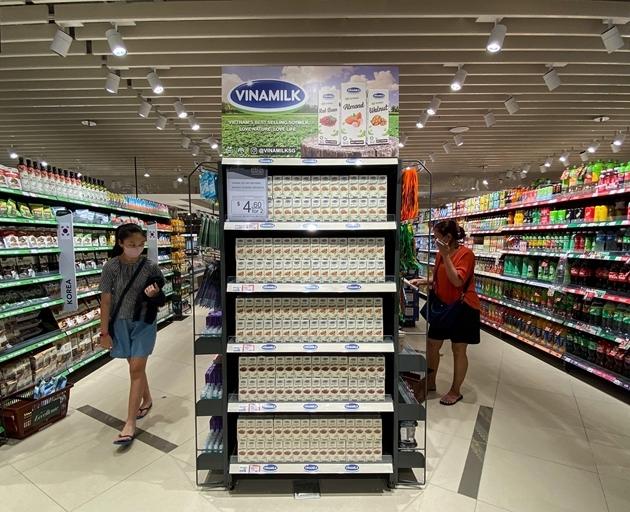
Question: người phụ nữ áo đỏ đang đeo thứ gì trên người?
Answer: người phụ nữ đang đeo một chiếc túi xách